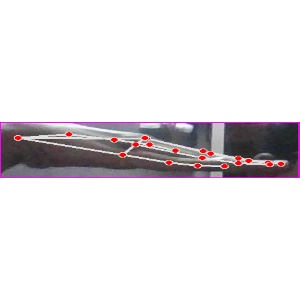
अक्षर: ज